Deseret Telegraph and Post Office

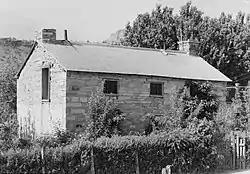
Deseret Telegraph and Post Office in 1940

The Deseret Telegraph and Post Office building is one of the oldest buildings in Rockville, Utah, United States. It was built in 1864 by Edward Huber. A small wood frame office addition housed a telegraph office and a post office. The main structure is a two-story red sandstone building with a low second floor. The office is a lean-to addition on the right side of the main building. A similar lean-to on the other side, now missing, matched the office, and there is a two-story gabled frame addition to the rear. There are two rooms in the main block downstairs, and one upstairs.